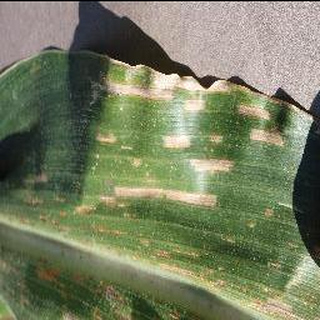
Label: corn_cercospora_leaf_spot